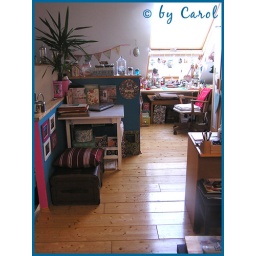
In the background under the big windows is my working table